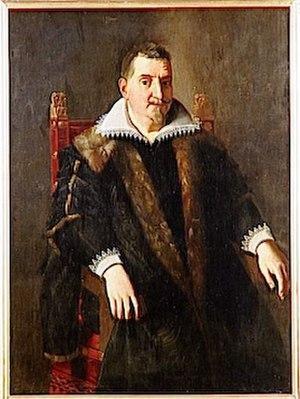
Asdrubale Mattei est un mécène et collectionneur d'art italien né en 1556 et mort en 1638.